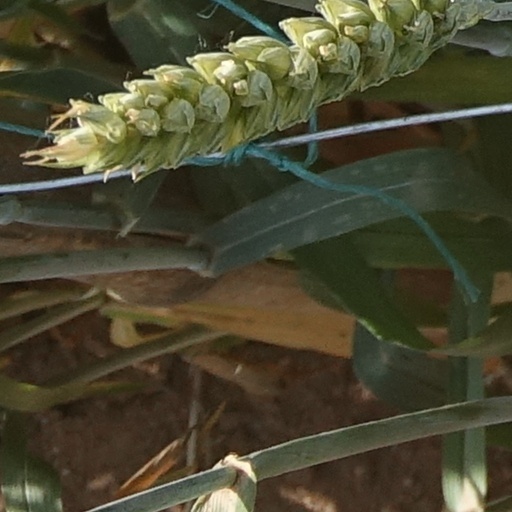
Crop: wheat